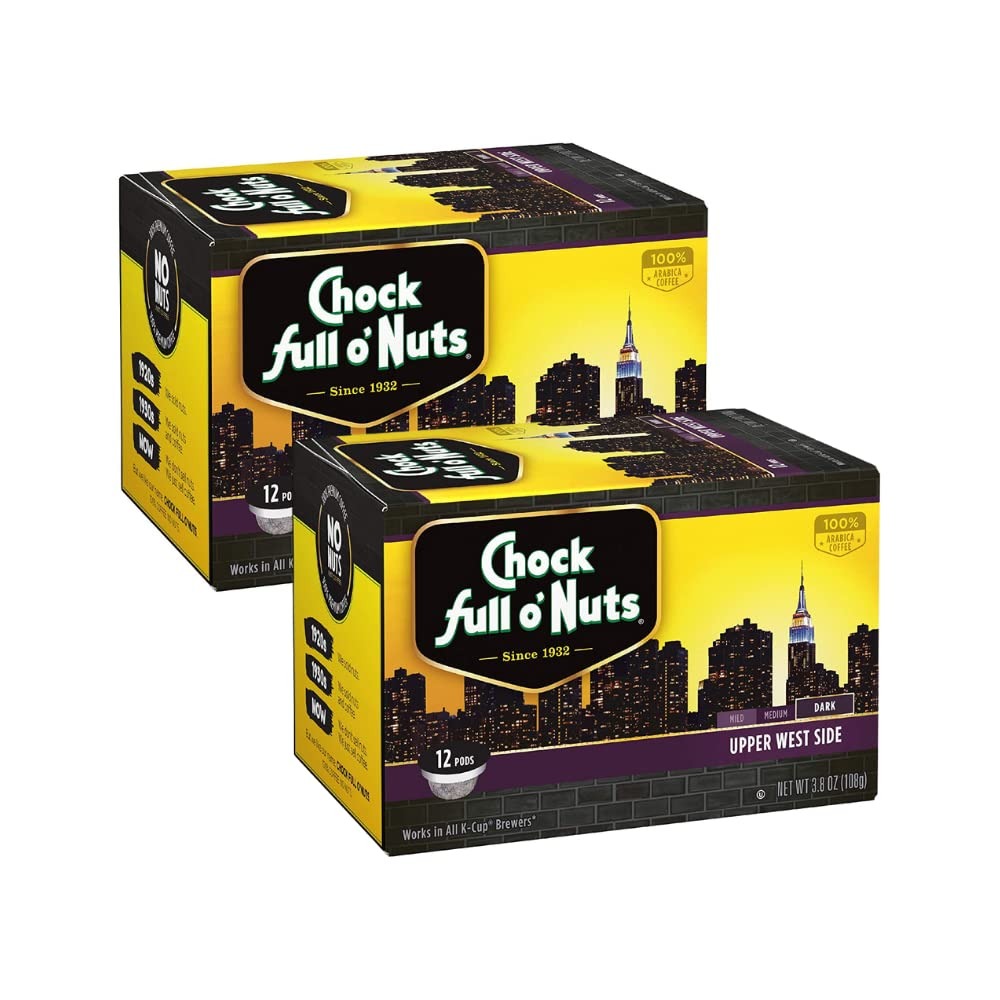
Item Name: Chock Full o’Nuts Upper West Side Dark Roast, K-Cup Compatible Pods – Arabica Coffee in Eco-Friendly Keurig-Compatible Single Serve Cups (3.8 Ounce (Pack of 2))
Bullet Point 1: PREMIUM ARABICA – Chock Full o’Nuts single serve coffee cups are a rich blend of premium Arabica coffee beans that have been roasted to perfection. Each cup delivers a delicious flavor and the unmistakable aroma of Chock Full o’Nuts
Bullet Point 2: UPPER WEST SIDE DARK ROAST - Start your day with the one-cup convenience of a full-flavored dark-roasted blend coffee. The rich flavor and smooth finish is full-bodied and robust without being bitter
Bullet Point 3: KEURIG 2.0 COMPATIBLE – Filter Cup, our single-serve coffee pod, is the convenient way to enjoy a fresh-tasting delicious and aromatic single cup of coffee. Compatible with all K-CUP brewers
Bullet Point 4: 35% LESS PLASTIC - Our unique mesh coffee pod design uses 35% less plastic than traditional single-serve pods without compromising fresh taste and aroma. The pods come in a resealable package that keeps coffee fresher longer
Bullet Point 5: BREWING COFFEE SINCE 1932 – From the first shop in New York City to the homes of coffee lovers worldwide, Chock Full o’Nuts has been the trusted name in perfectly roasted “heavenly” coffee for nearly 100 years
Product Description: Since 1932, coffee lovers have been starting their day with Chock Full o’Nuts. Our Upper West Side Dark Roast single-serve coffee cups feature a full-flavored dark blend that wakes up the senses with a robust yet smooth flavor and amazing aroma. Upper West Side Dark Roast is made from premium Arabica coffee beans that are hand-selected from the finest growing regions and roasted for deep, bold, and rich flavor with a smooth finish that is never bitter. Our unique single-serve mesh coffee pods offer a one-cup convenience that is compatible with all K-CUP brewers, including Keurig 2.0. From our first coffee shop on Broadway in New York City, Chock Full o’Nuts has been roasting perfectly flavored, aromatic coffee for nearly 100 years. Even though we use 30% less plastic than traditional molded plastic coffee pods, the rich aroma & taste are not compromised! Now you can enjoy an amazing cup of coffee day or night with our easy-to-use, single-serve pods.
Value: 7.6
Unit: Ounce

Price: 27.77